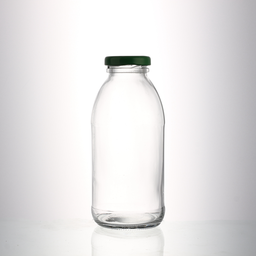
Label: bottles